List of birds of Fiji

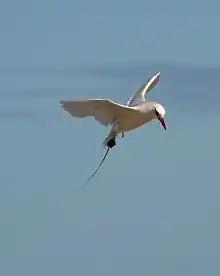
Red-tailed tropicbird

Order: PhaethontiformesFamily: Phaethontidae